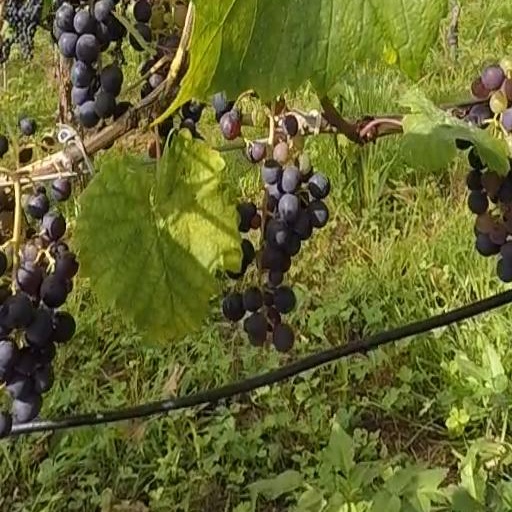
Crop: grape